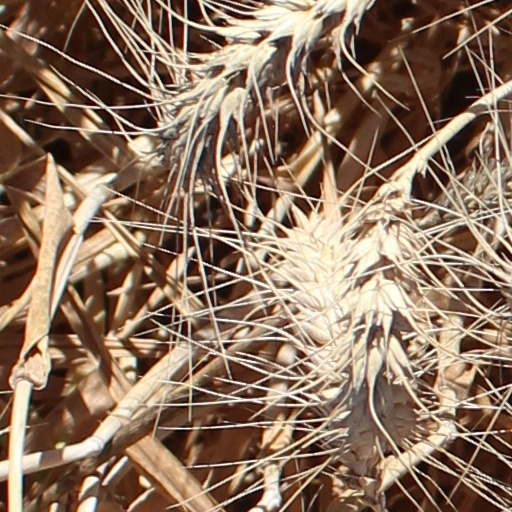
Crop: wheat